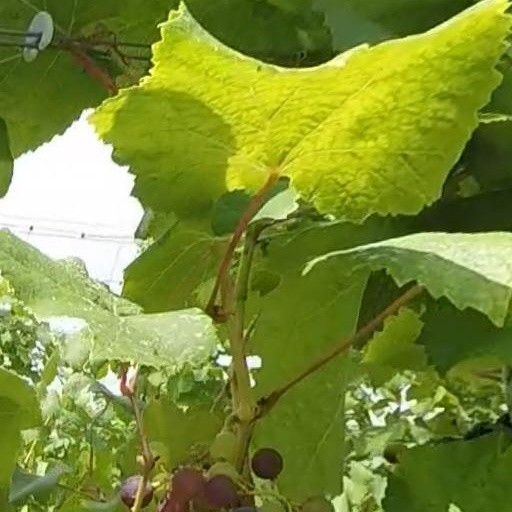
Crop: grape